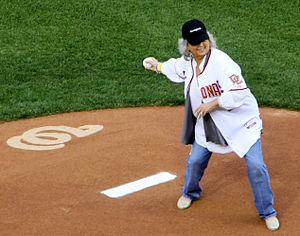
Paula Deen est une chef cuisinier américaine. Elle est également présentatrice d’émissions télévisées culinaires, restauratrice, écrivaine, actrice et personnalité de la télévision ayant été récompensée par un Emmy Award. Elle réside à Savannah, Géorgie, où elle est la propriétaire et chef du restaurant The Lady & Sons, avec ses fils Jamie et Bobby Deen. Elle a publié 5 livres de cuisine et un magazine sur la cuisine et l’art de vivre. Bien que mariée en 2004 à Michael Anthony Groover, elle continue d’utiliser le nom de famille Deen issu de son premier mariage.